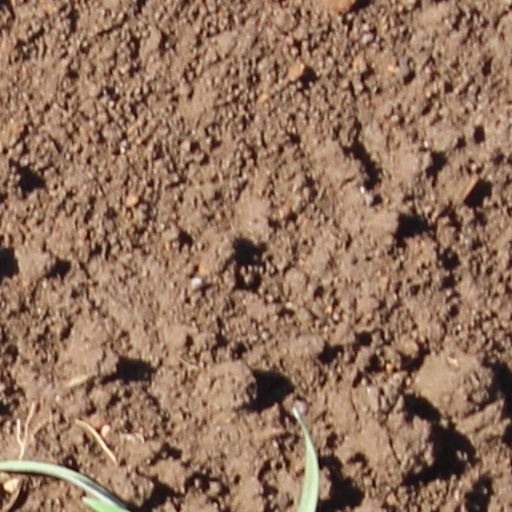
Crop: wheat